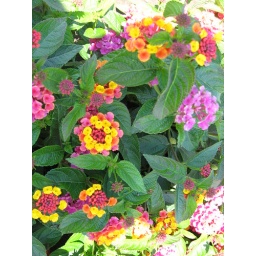
All the same qualities of Citrus but more rose pink in flowers